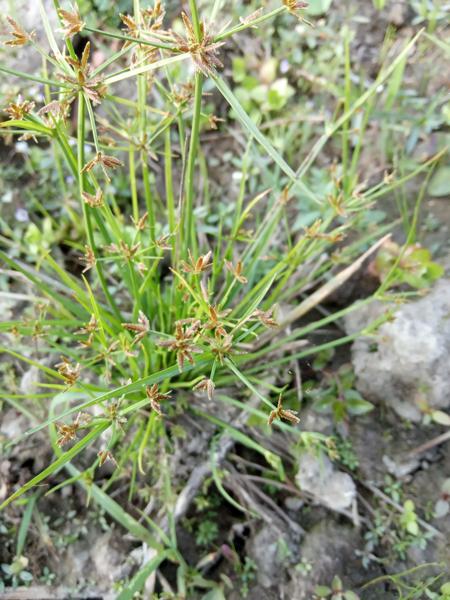
Weed species: Cyperus ochraceus